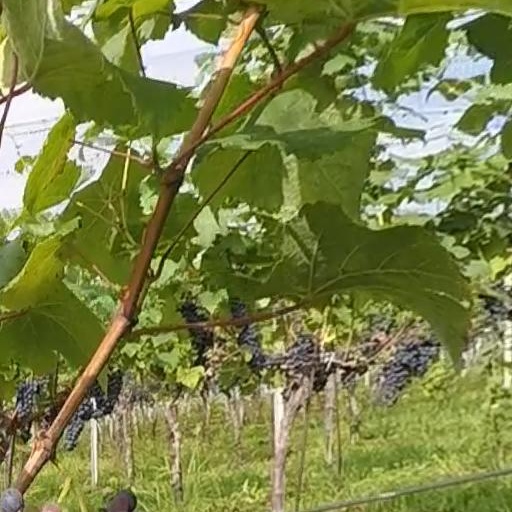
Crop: grape